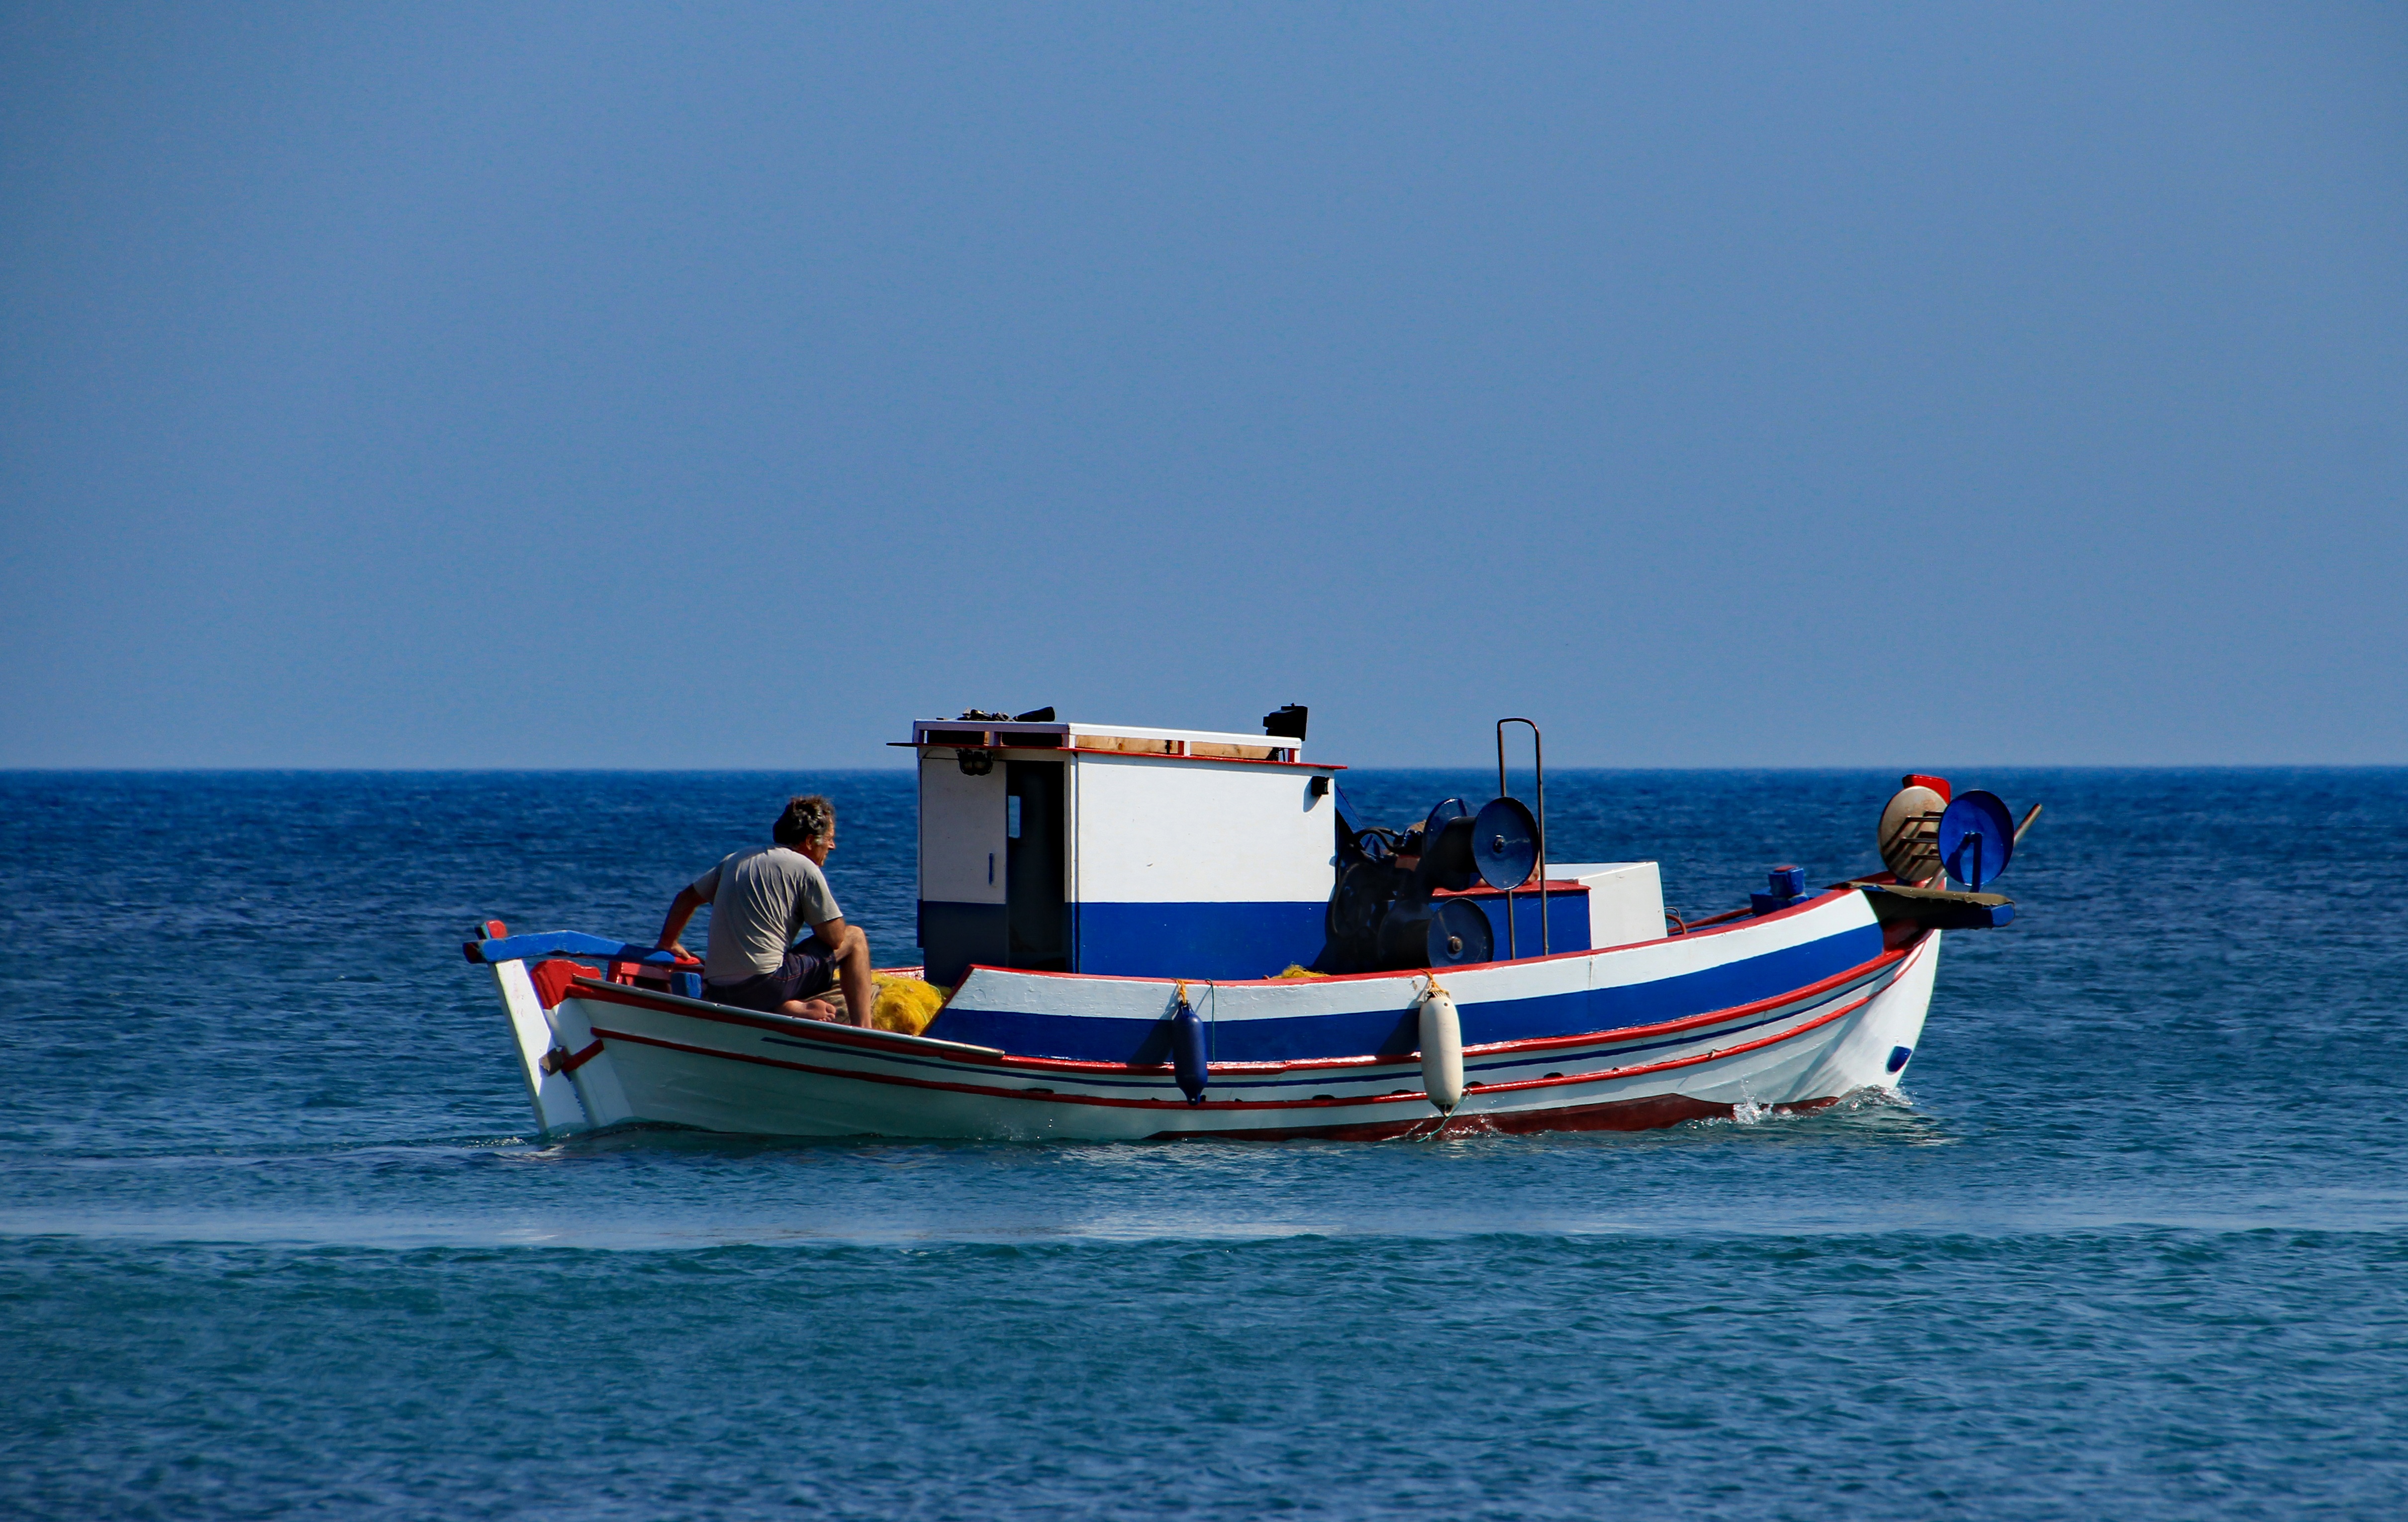
sea, coast, water, ocean, horizon, boat, wave, ship, summer, vehicle, holiday, bay, island, blue, motorboat, fishing boat, ferry, boating, greece, watercraft, fishing vessel, blue sea, samos, long tail boat, watercraft rowing